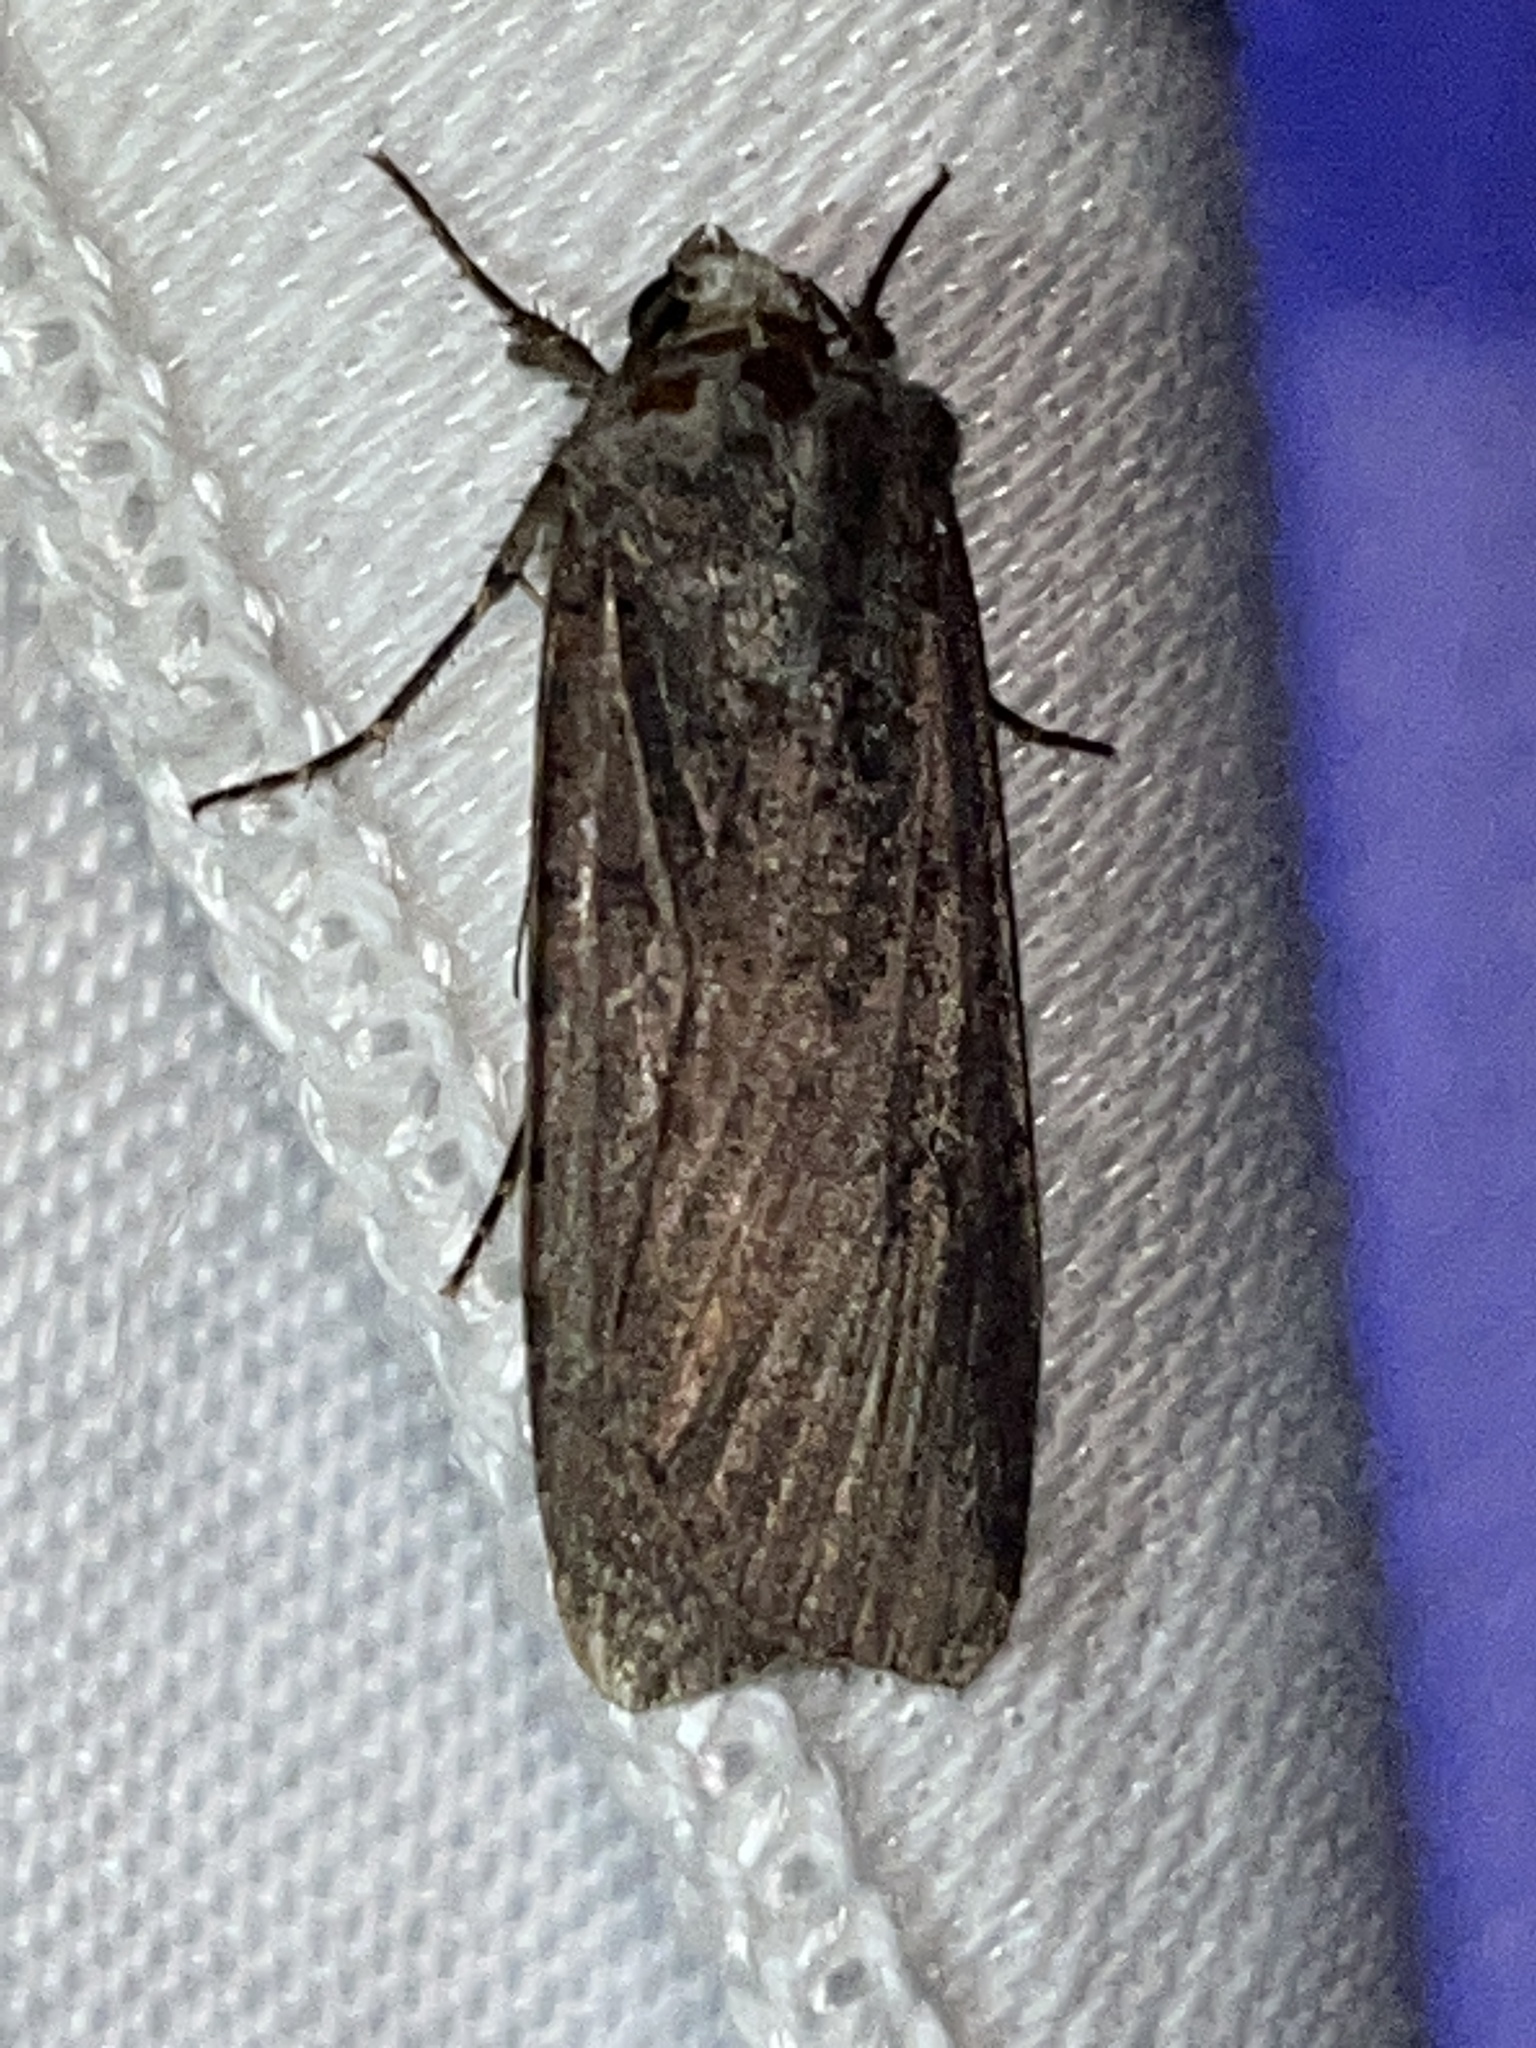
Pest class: cutworms